Blood transfusion

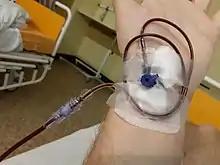
The patient receives a blood transfusion through the cannula.

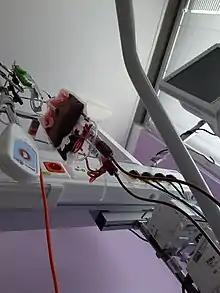
Banked blood during the blood transfusion process

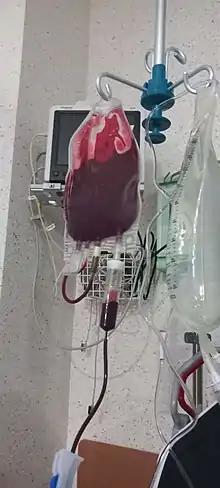
As the person receives their blood transfusion, the bag slowly empties, leaving behind blood that has clotted before it could be administered.

Historically, red blood cell transfusion was considered when the hemoglobin level fell below 100g/L or hematocrit fell below 30%. Because each unit of blood given carries risks, a trigger level lower than that, at 70 to 80g/L, is now usually used, as it has been shown to have better patient outcomes. The administration of a single unit of blood is the standard for hospitalized people who are not bleeding, with this treatment followed with re-assessment and consideration of symptoms and hemoglobin concentration. Patients with poor oxygen saturation may need more blood. The advisory caution to use blood transfusion only with more severe anemia is in part due to evidence that outcomes are worsened if larger amounts are given. One may consider transfusion for people with symptoms of cardiovascular disease such as chest pain or shortness of breath. In cases where patients have low levels of hemoglobin due to iron deficiency, but are cardiovascularly stable, oral or parenteral iron is a preferred option based on both efficacy and safety. Other blood products are given where appropriate, e.g., fresh frozen plasma to treat clotting deficiencies and platelets to treat or prevent bleeding in thrombocytopenic patients.